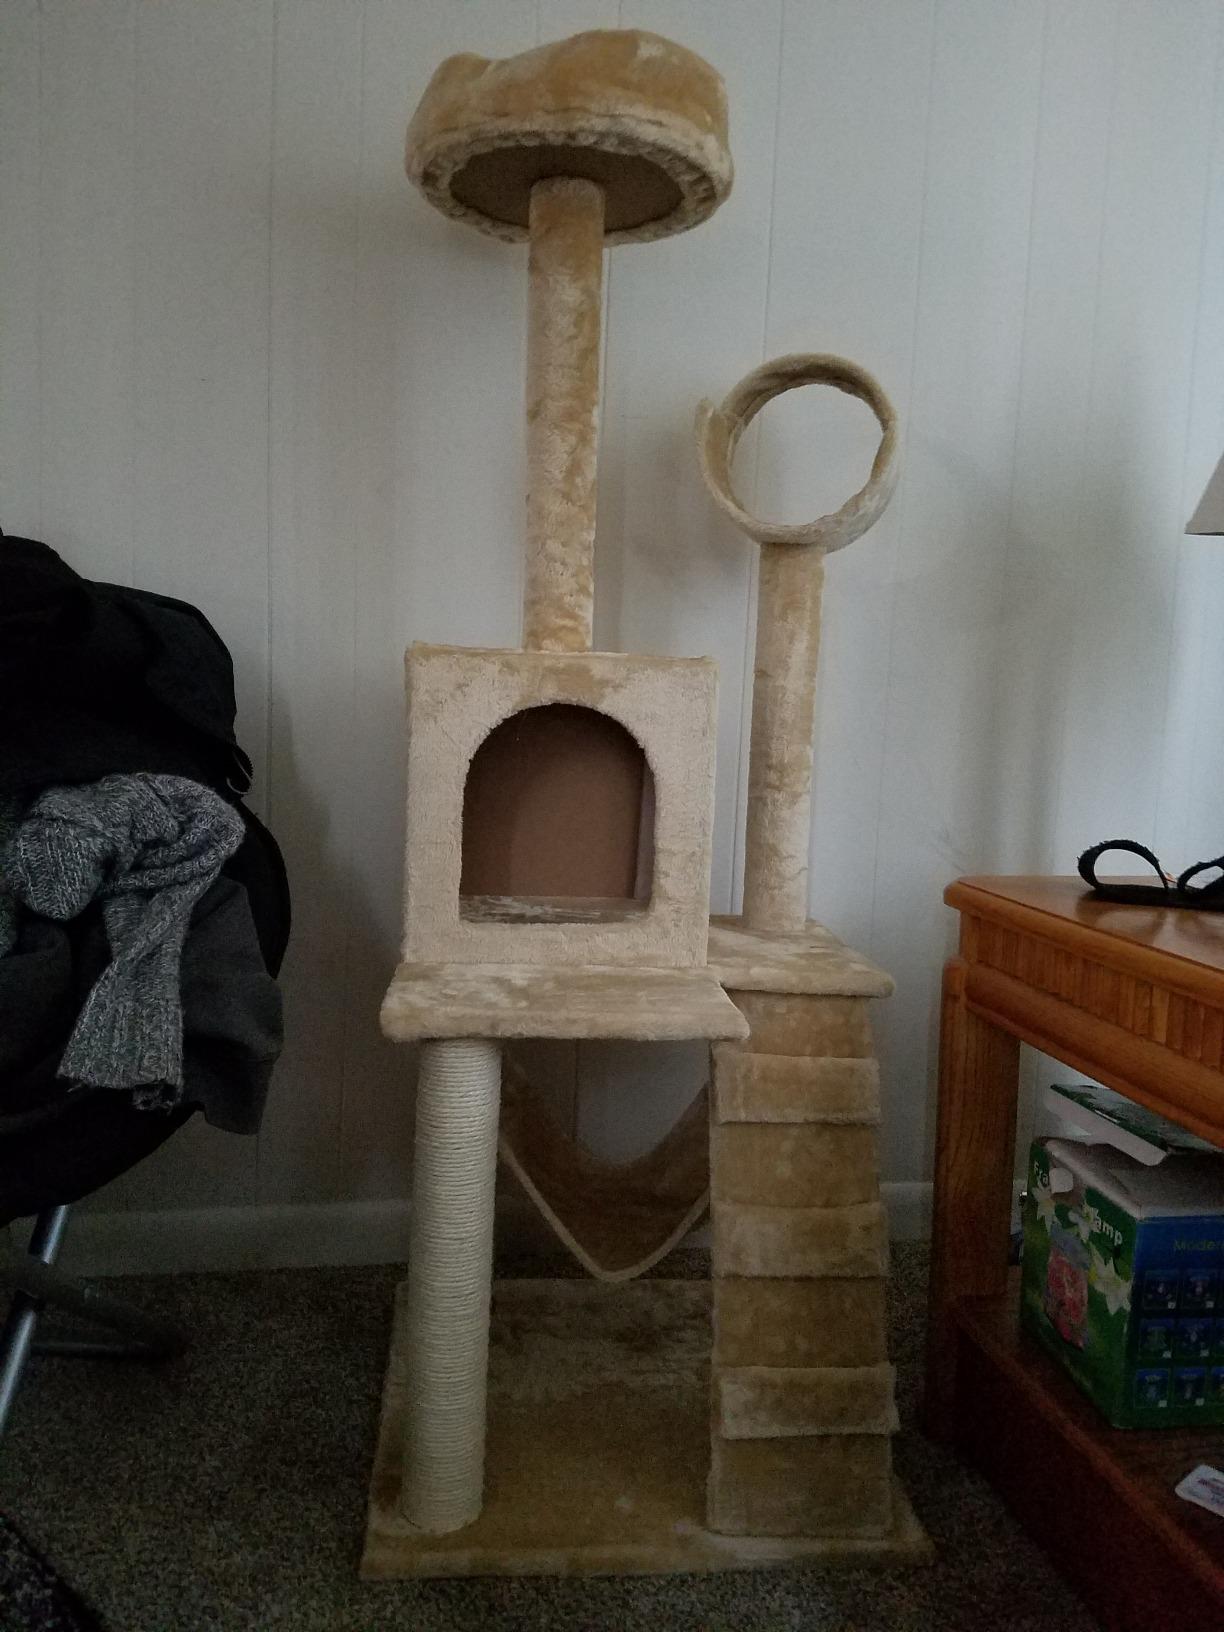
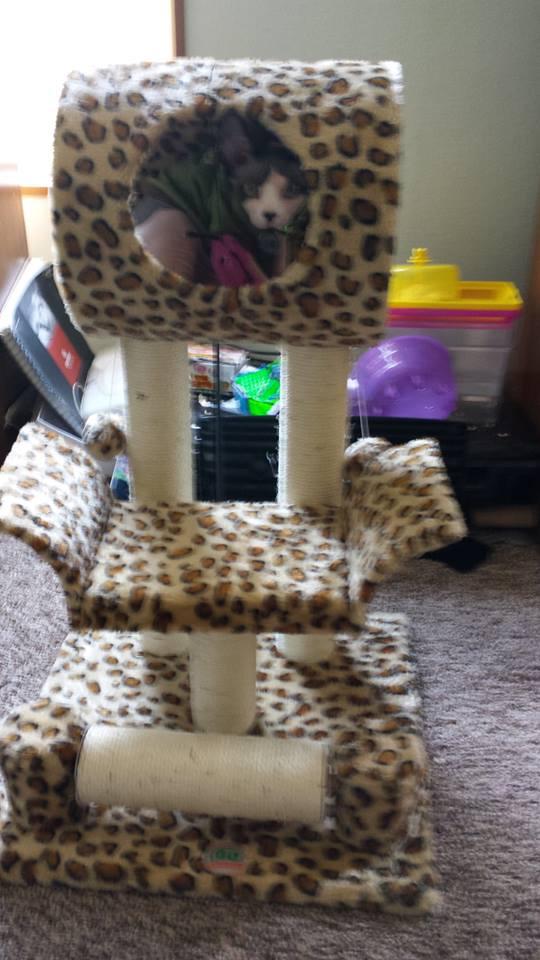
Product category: items_cat tree
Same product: no